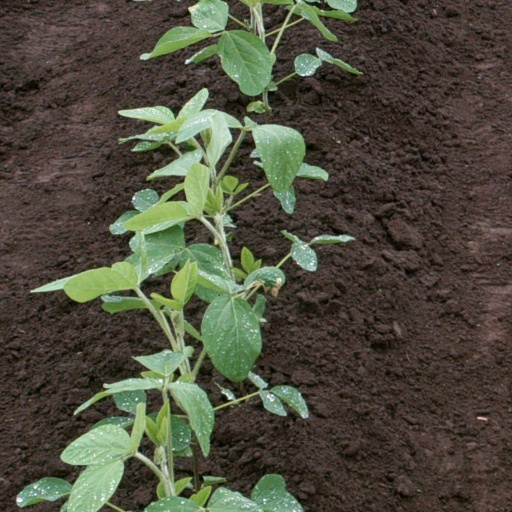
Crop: soybean